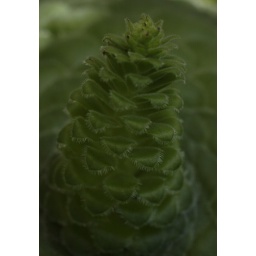
Unknown plant in the Palm house at The Garden Society of Gothenburg